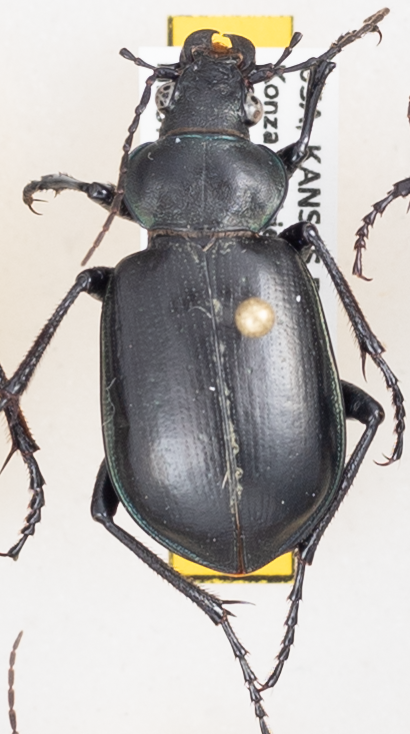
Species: Calosoma affine
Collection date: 2018-08-30
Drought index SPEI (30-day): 1.514
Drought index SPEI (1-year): -1.834
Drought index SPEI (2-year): -1.082